Koromo Domain

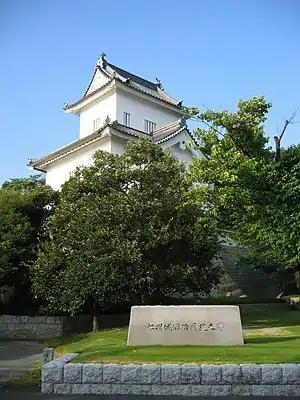
Reconstructed "yagura" of Koromo Castle, administrative center of Komoro Domain

A fortification was built near the present site of Koromo Castle during the Kamakura period, and the area was contested in the Sengoku period between the Imagawa clan and the Oda clan. After the establishment of the Tokugawa shogunate, the Miyake clan (formerly of Tahara) were allowed to return to Mikawa and were assigned a 10,000 "koku" domain on the banks of the Yasaku River. In 1600, Miyake Yasusada built a "jin'ya" fortified residence approximately a kilometer away from the site of the original fortification, and planted sakura trees all around it. The residence was nicknamed .